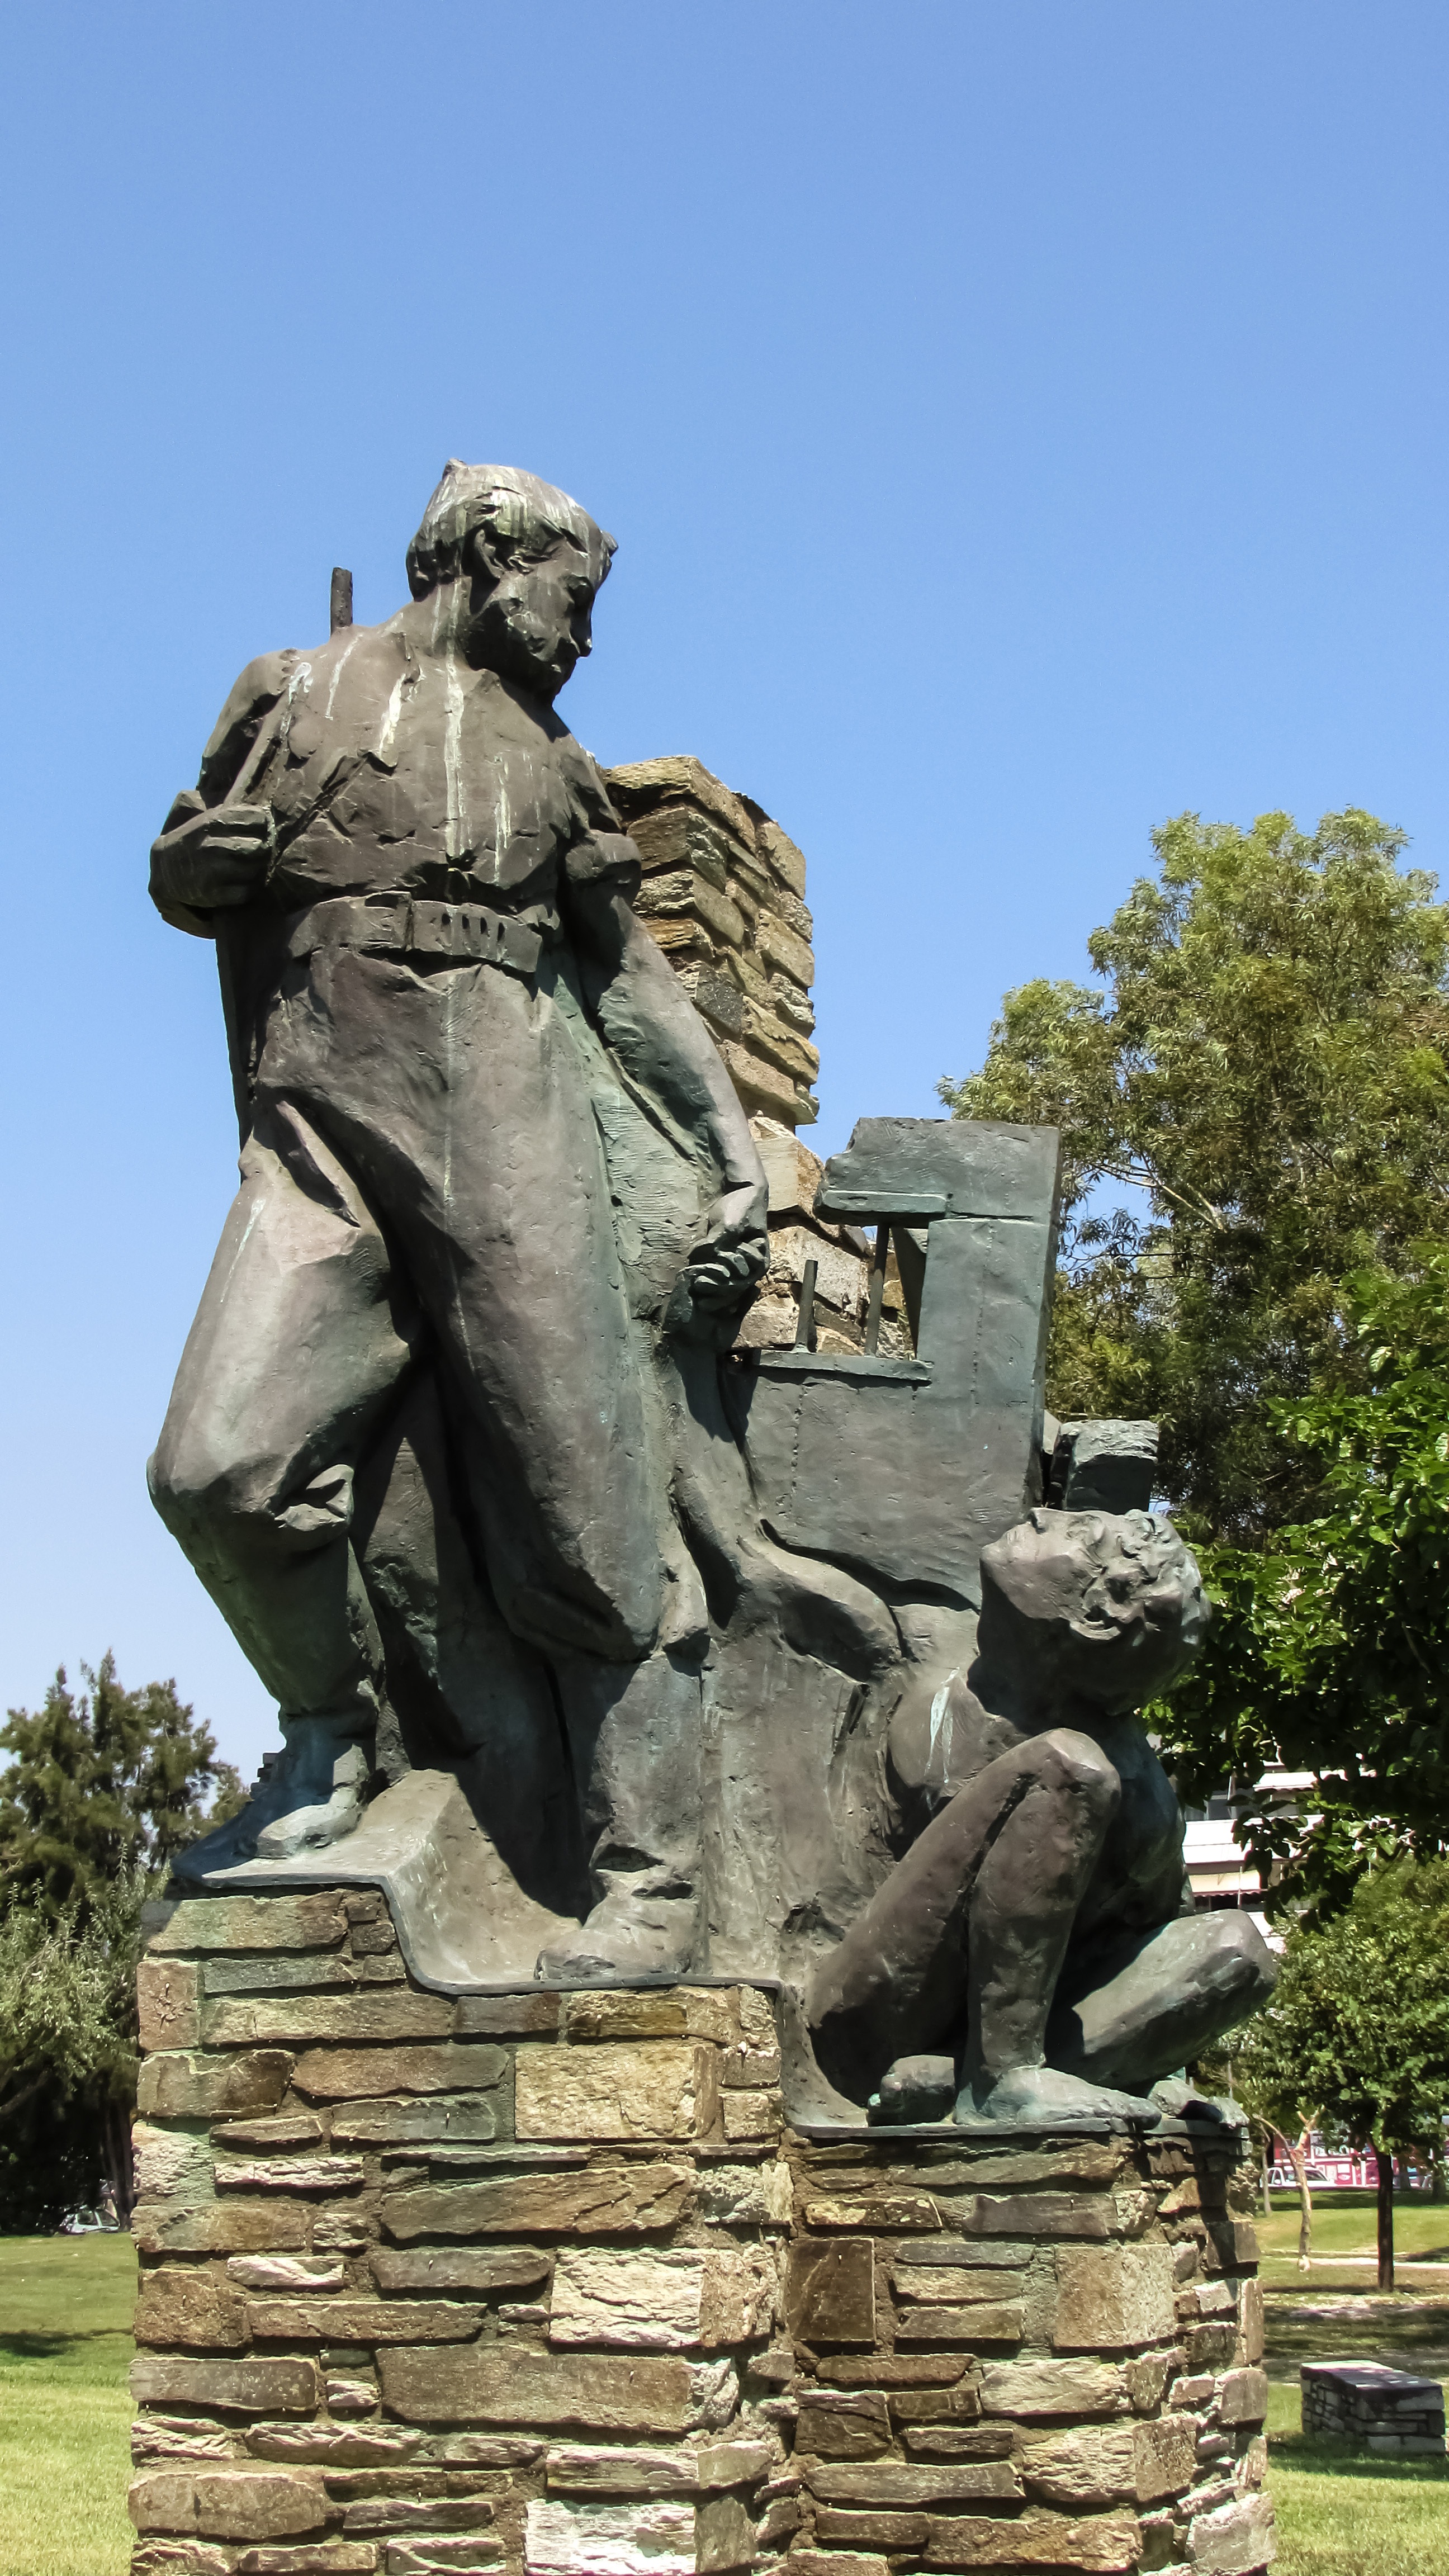
monument, statue, sculpture, memorial, art, temple, greece, resistance, partisans, world war ii, volos, greek resistance, ancient history